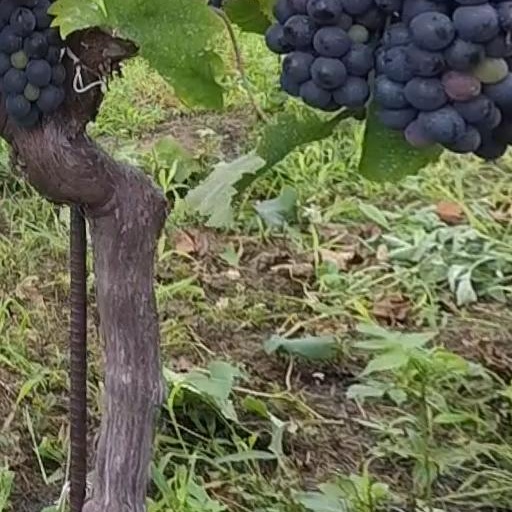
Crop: grape